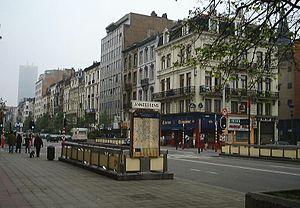
Le prémétro de Bruxelles a été construit pour faire circuler des tramways en souterrain avant d’être converti à terme en métro lourd. La première ligne fut inaugurée le 20 décembre 1969 et reliait la station Schuman à De Brouckère. Dans les années 1970, trois autres lignes furent créées : l’axe nord-sud, la grande ceinture et la petite ceinture.
La ligne 3 du métro de Bruxelles est un projet de ligne de métro porté par la STIB. Elle reliera la station Albert à la Gare de Bordet, en traversant le centre ville par l'actuel axe de prémétro Nord-Sud. Son ouverture était prévue pour 2025. Le tronçon Albert - Gare du Nord transformé en métro devrait être inauguré en 2024, la liaison entre la Gare du Nord et Bordet est prévue pour 2030. Ce nouvel axe s’étendra sur 10,3 km, jalonné de 18 stations.